George Borrow

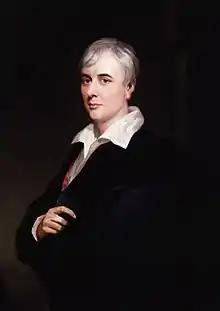
1843 portrait by Henry Wyndham Phillips at the National Portrait Gallery, London.

George Henry Borrow (5 July 1803 – 26 July 1881) was an English writer of novels and of travel based on personal experiences in Europe. His travels gave him a close affinity with the Romani people of Europe, who figure strongly in his work. His best-known books are "The Bible in Spain" and the novels "Lavengro" and "The Romany Rye", set in his time with the English "Romanichal" (Gypsies).